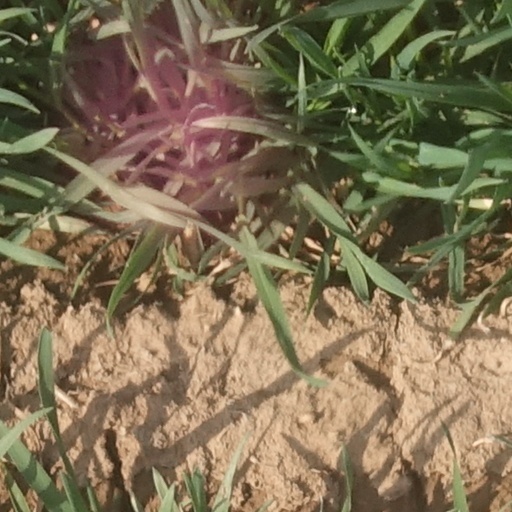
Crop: wheat